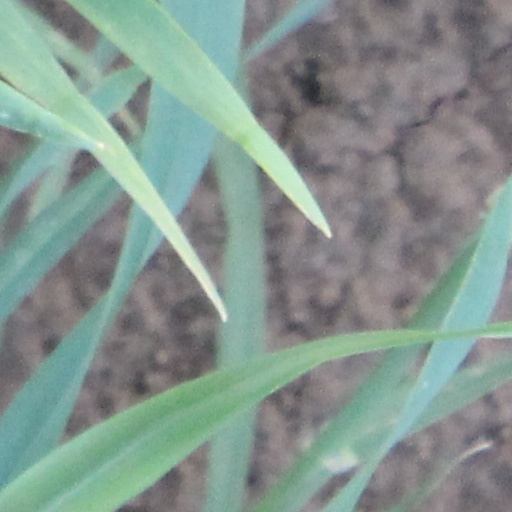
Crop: wheat